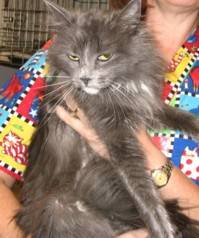
Label: cat